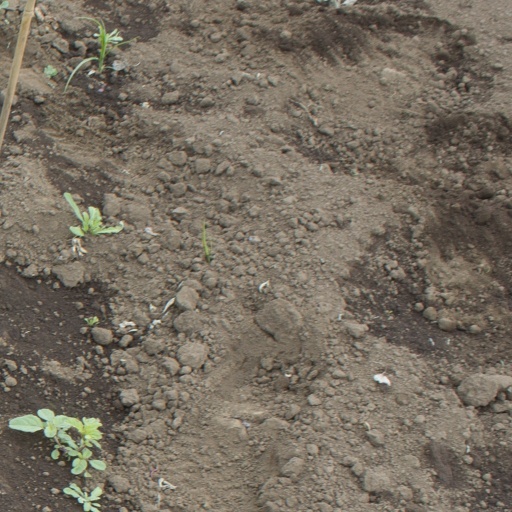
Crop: soybean